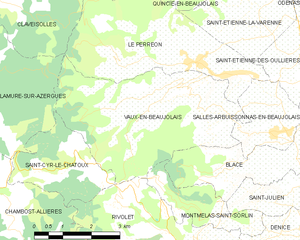
Carte des communes françaises